David Mullen (singer)

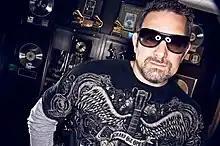
David Mullen in 2011 @Emack Studio

David and Nicole shared the 1998 Dove Award for Song of the Year (along with Michael Ochs) for writing the song "On My Knees" for Jaci Velasquez; Nicole later included the song on her own album. The couple divorced in 2014. He wrote songs to "" and made the music for Chris Olsen's "Threads: A Pond Full of Pigs". Most recently Mullen has been restoring an old recording studio in the historic district of Franklin, TN (Emack Studio) that he purchased with CCM veteran Toby McKeehan (Toby Mac, DC Talk), and which is now the headquarters of the artist relations department of Yamaha International.